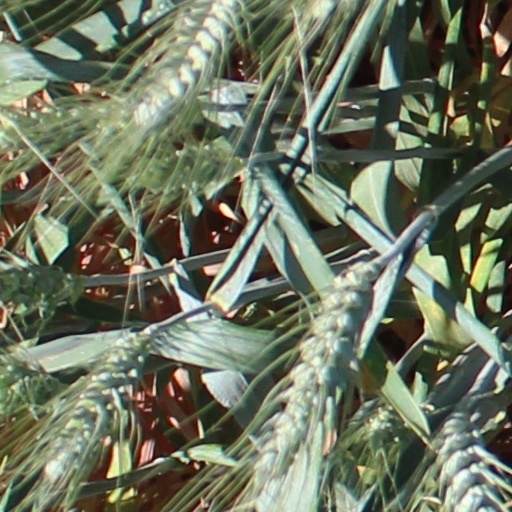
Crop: wheat